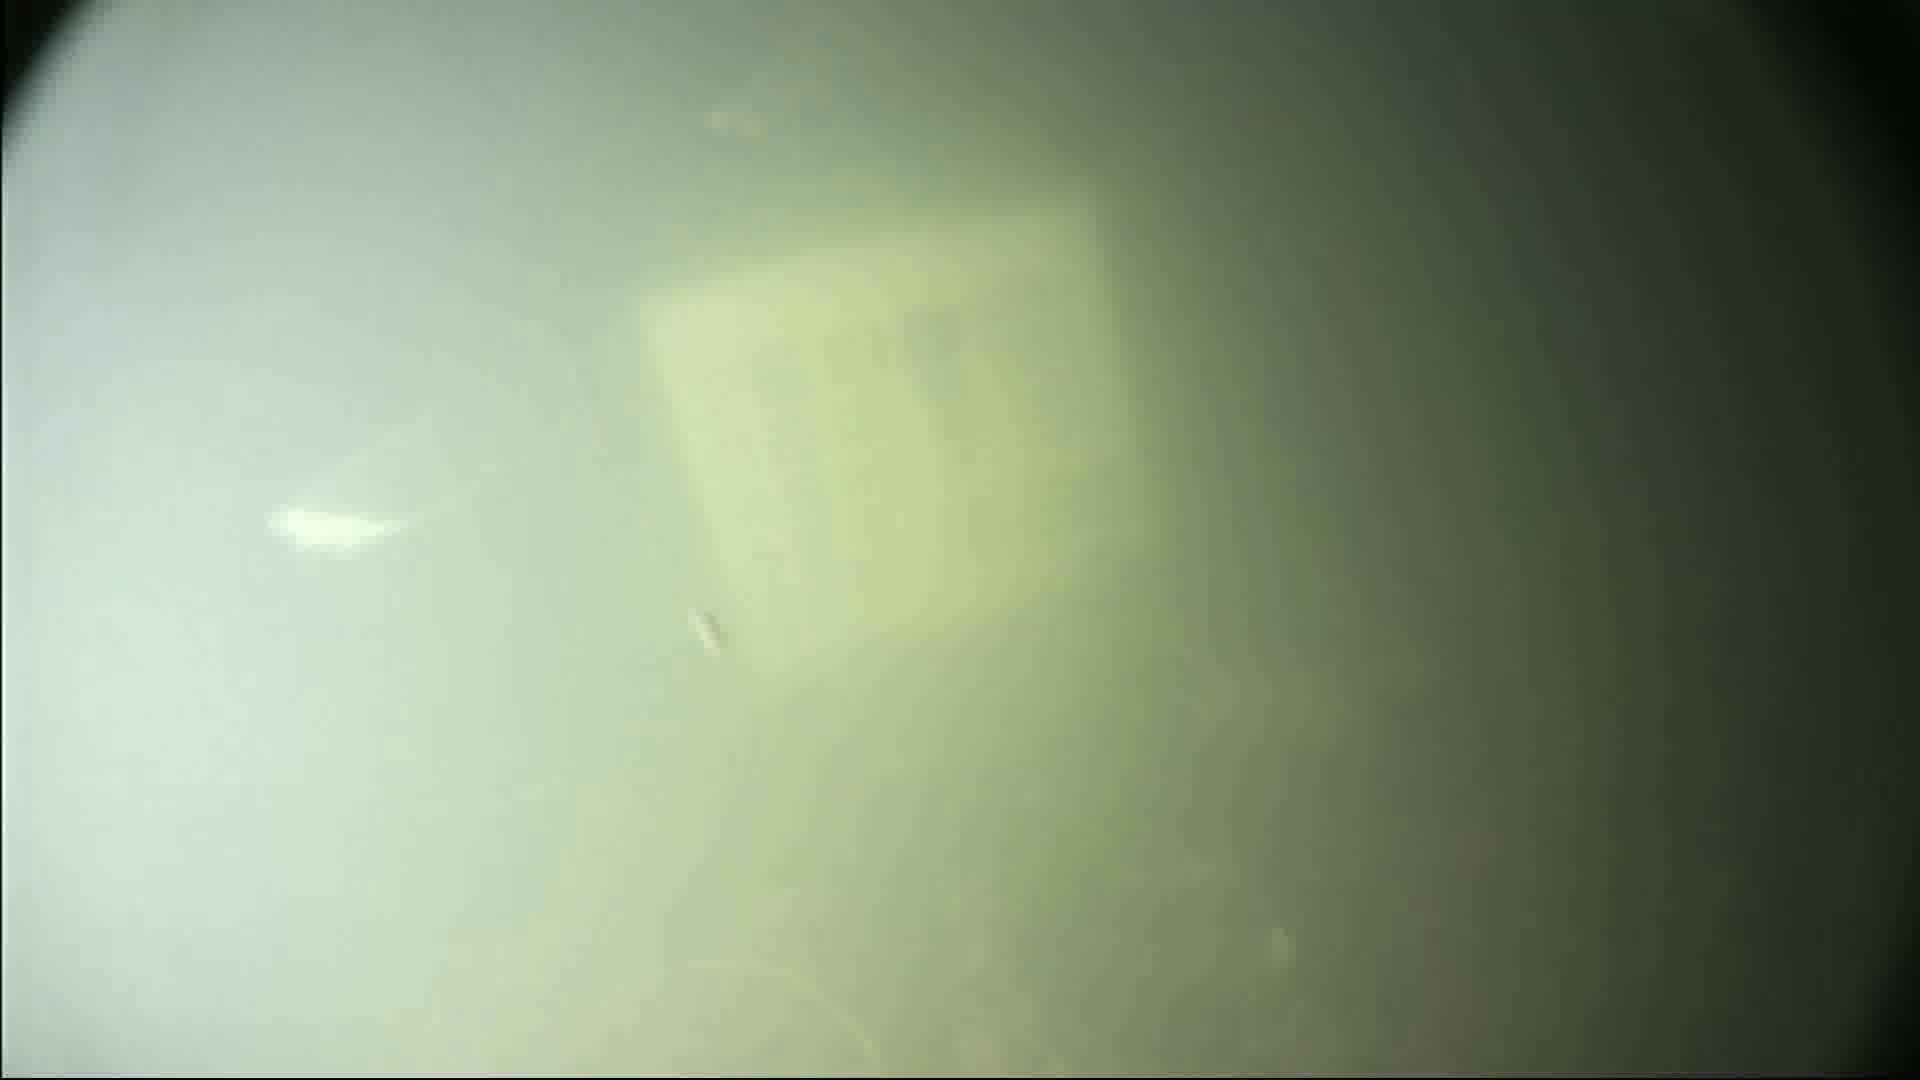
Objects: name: shrimp
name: small_fish